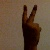
The image shows a hand gesture representing the number 2 in Indian Sign Language.